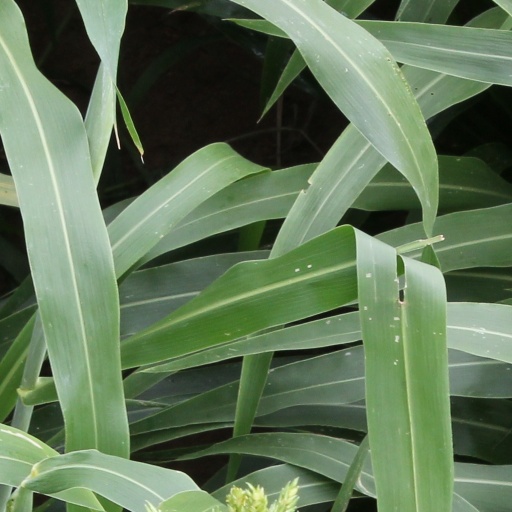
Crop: sorghum